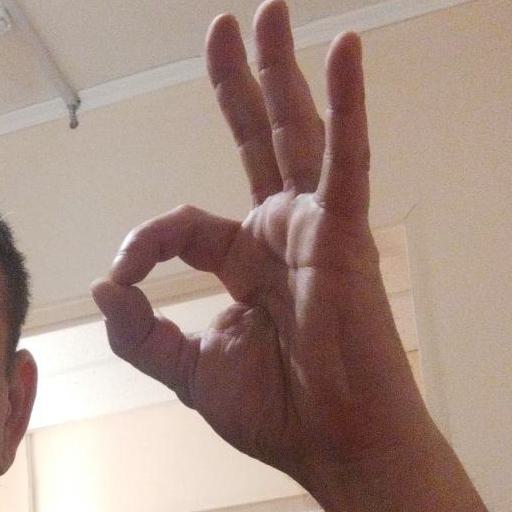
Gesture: ok